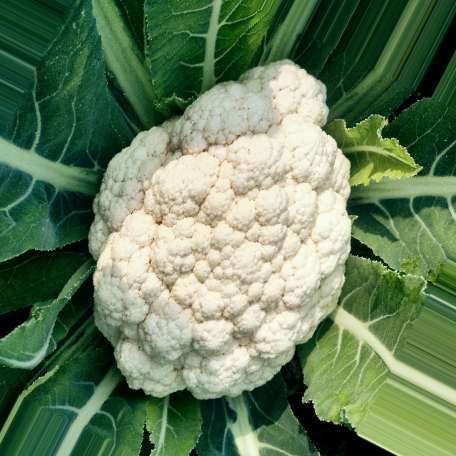
Label: Disease Free